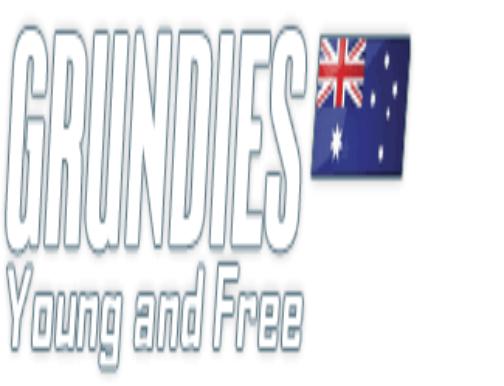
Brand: Grundies
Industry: Clothes